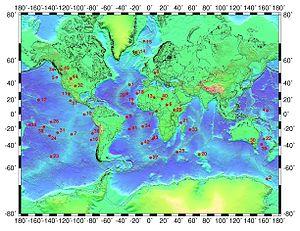
Tubuai est une île volcanique située dans le groupe des îles Australes en Polynésie française, dont elle est le chef-lieu, ainsi que de la commune de Tubuai.